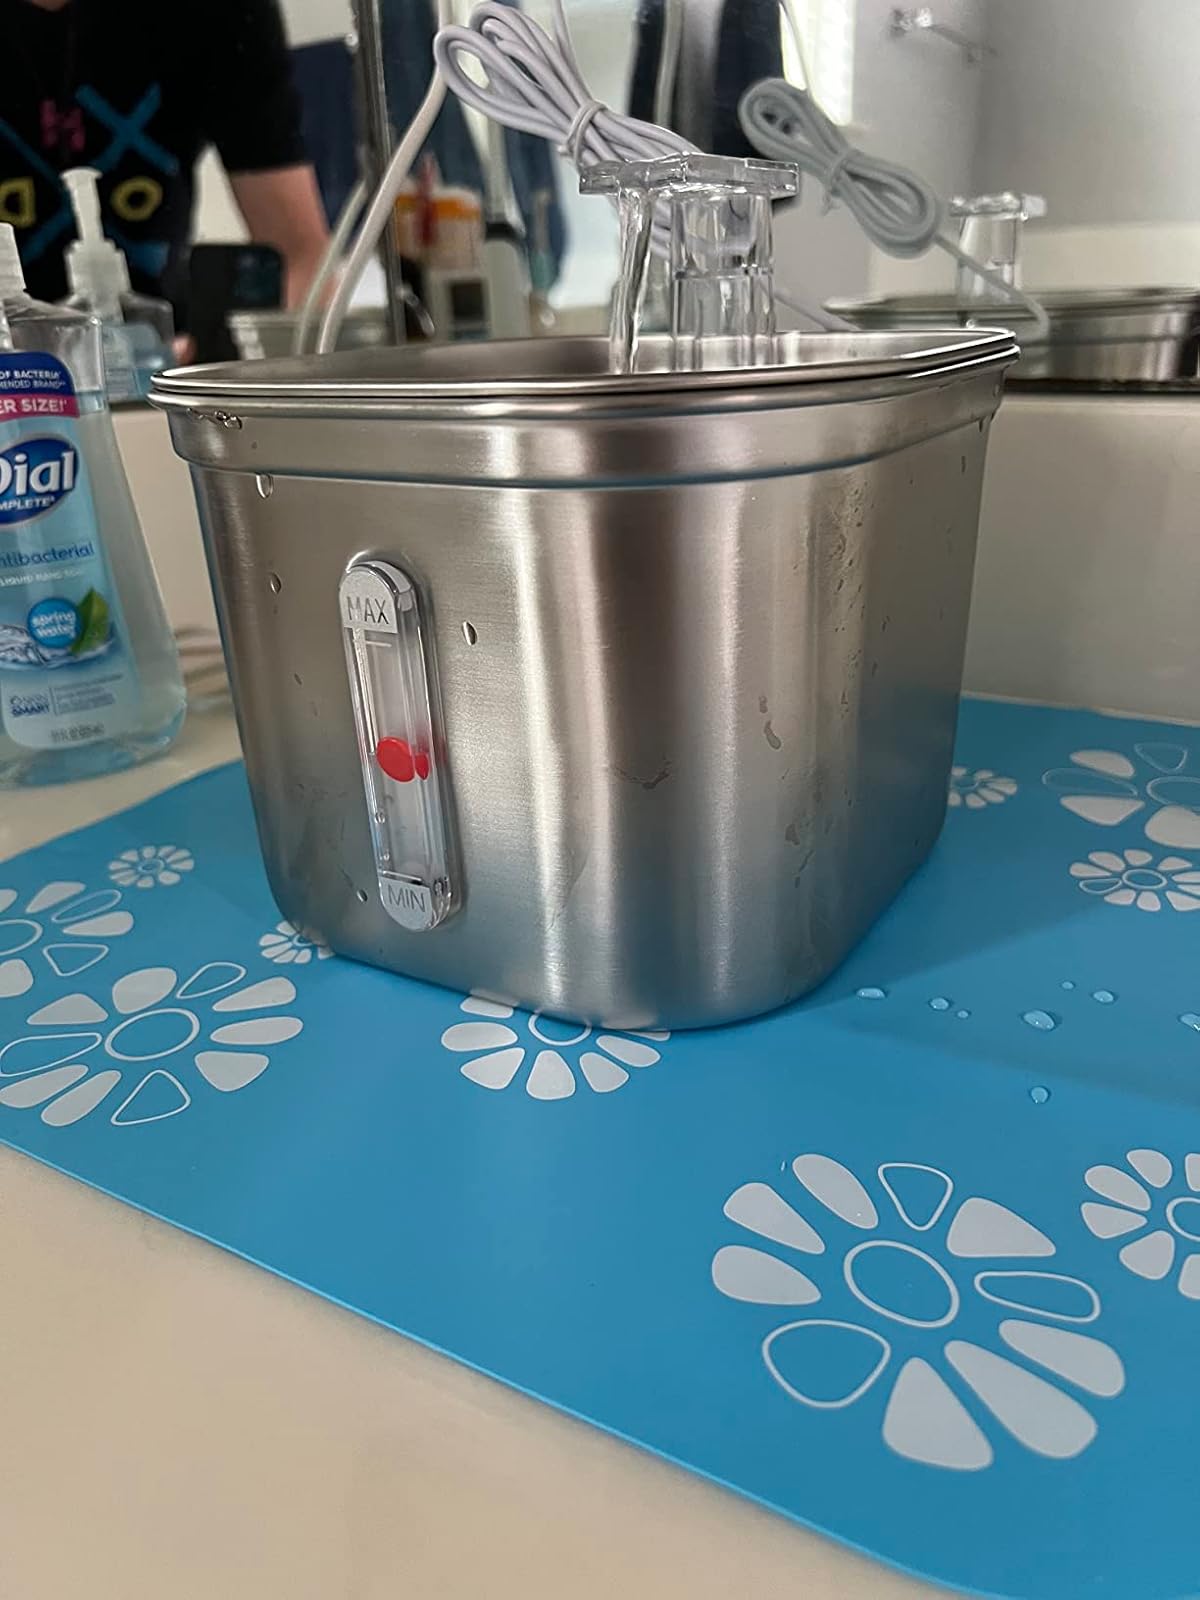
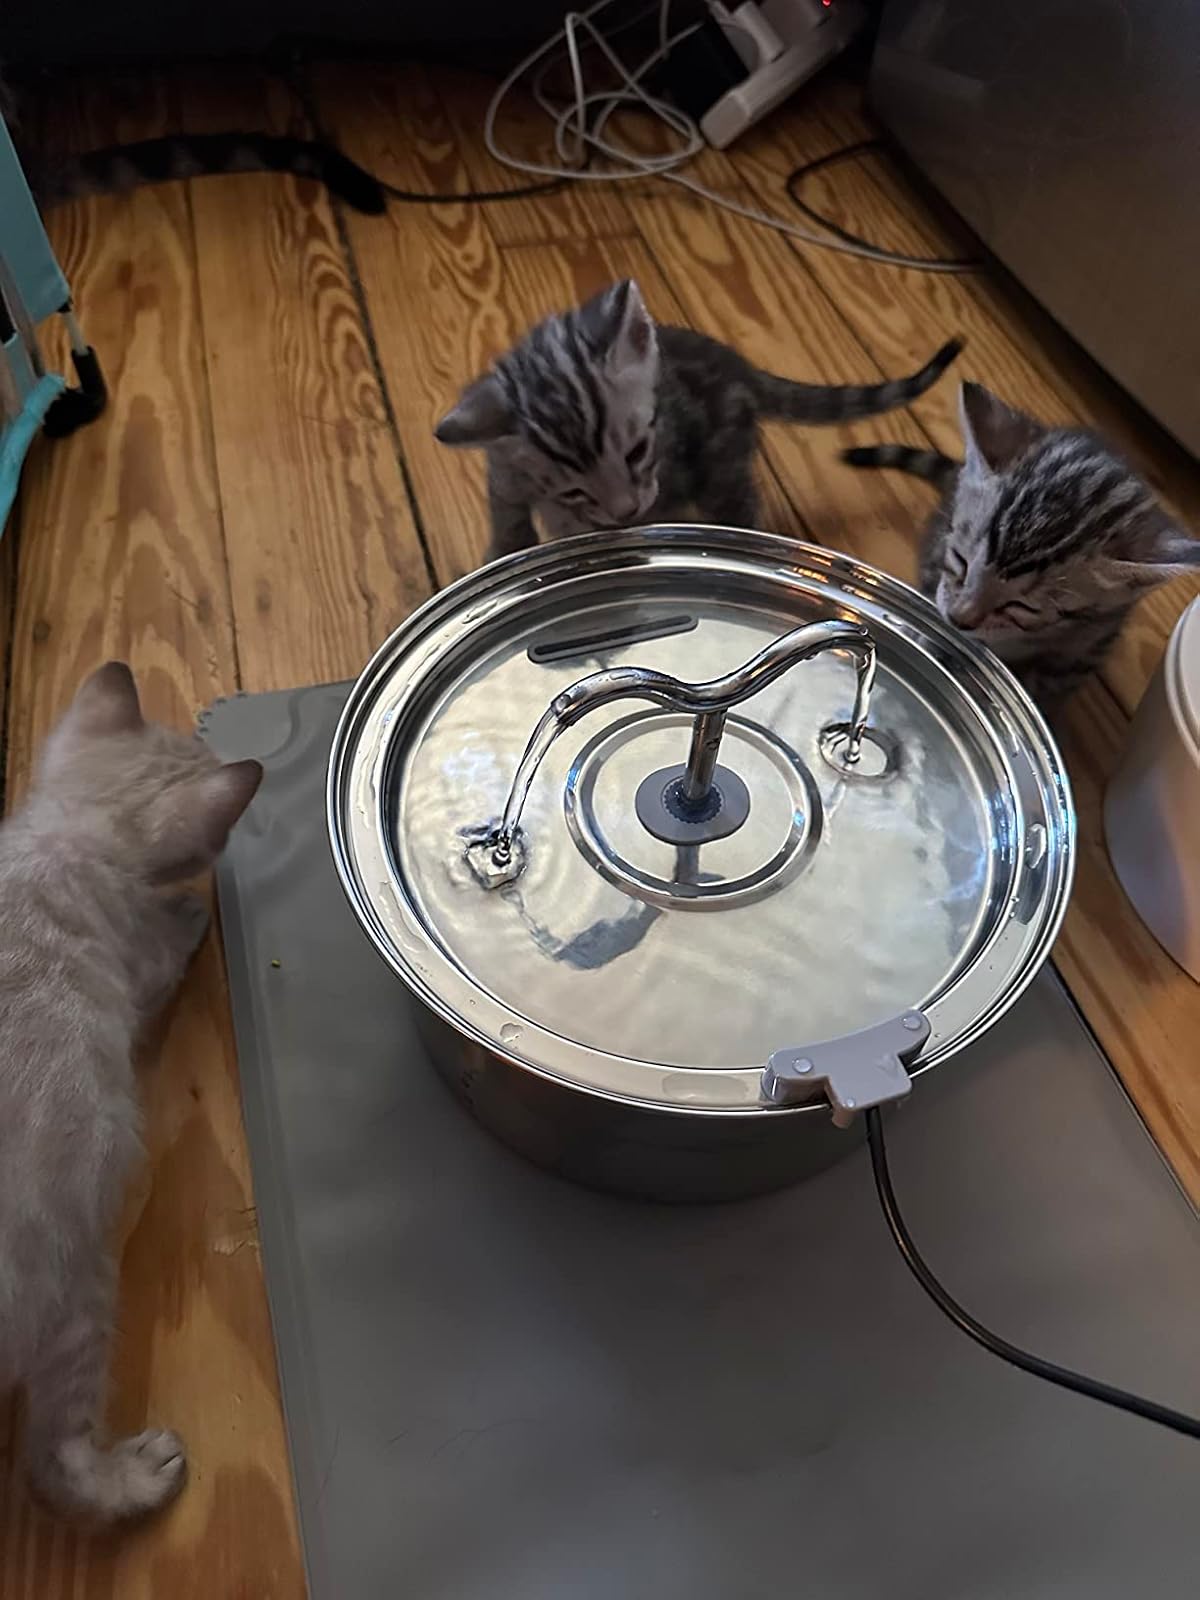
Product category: items_bowl
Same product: no